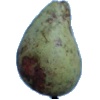
Label: Pear Stone 1